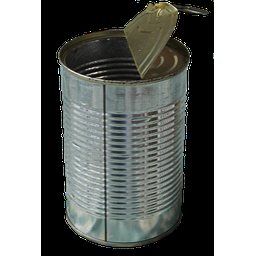
Label: metal